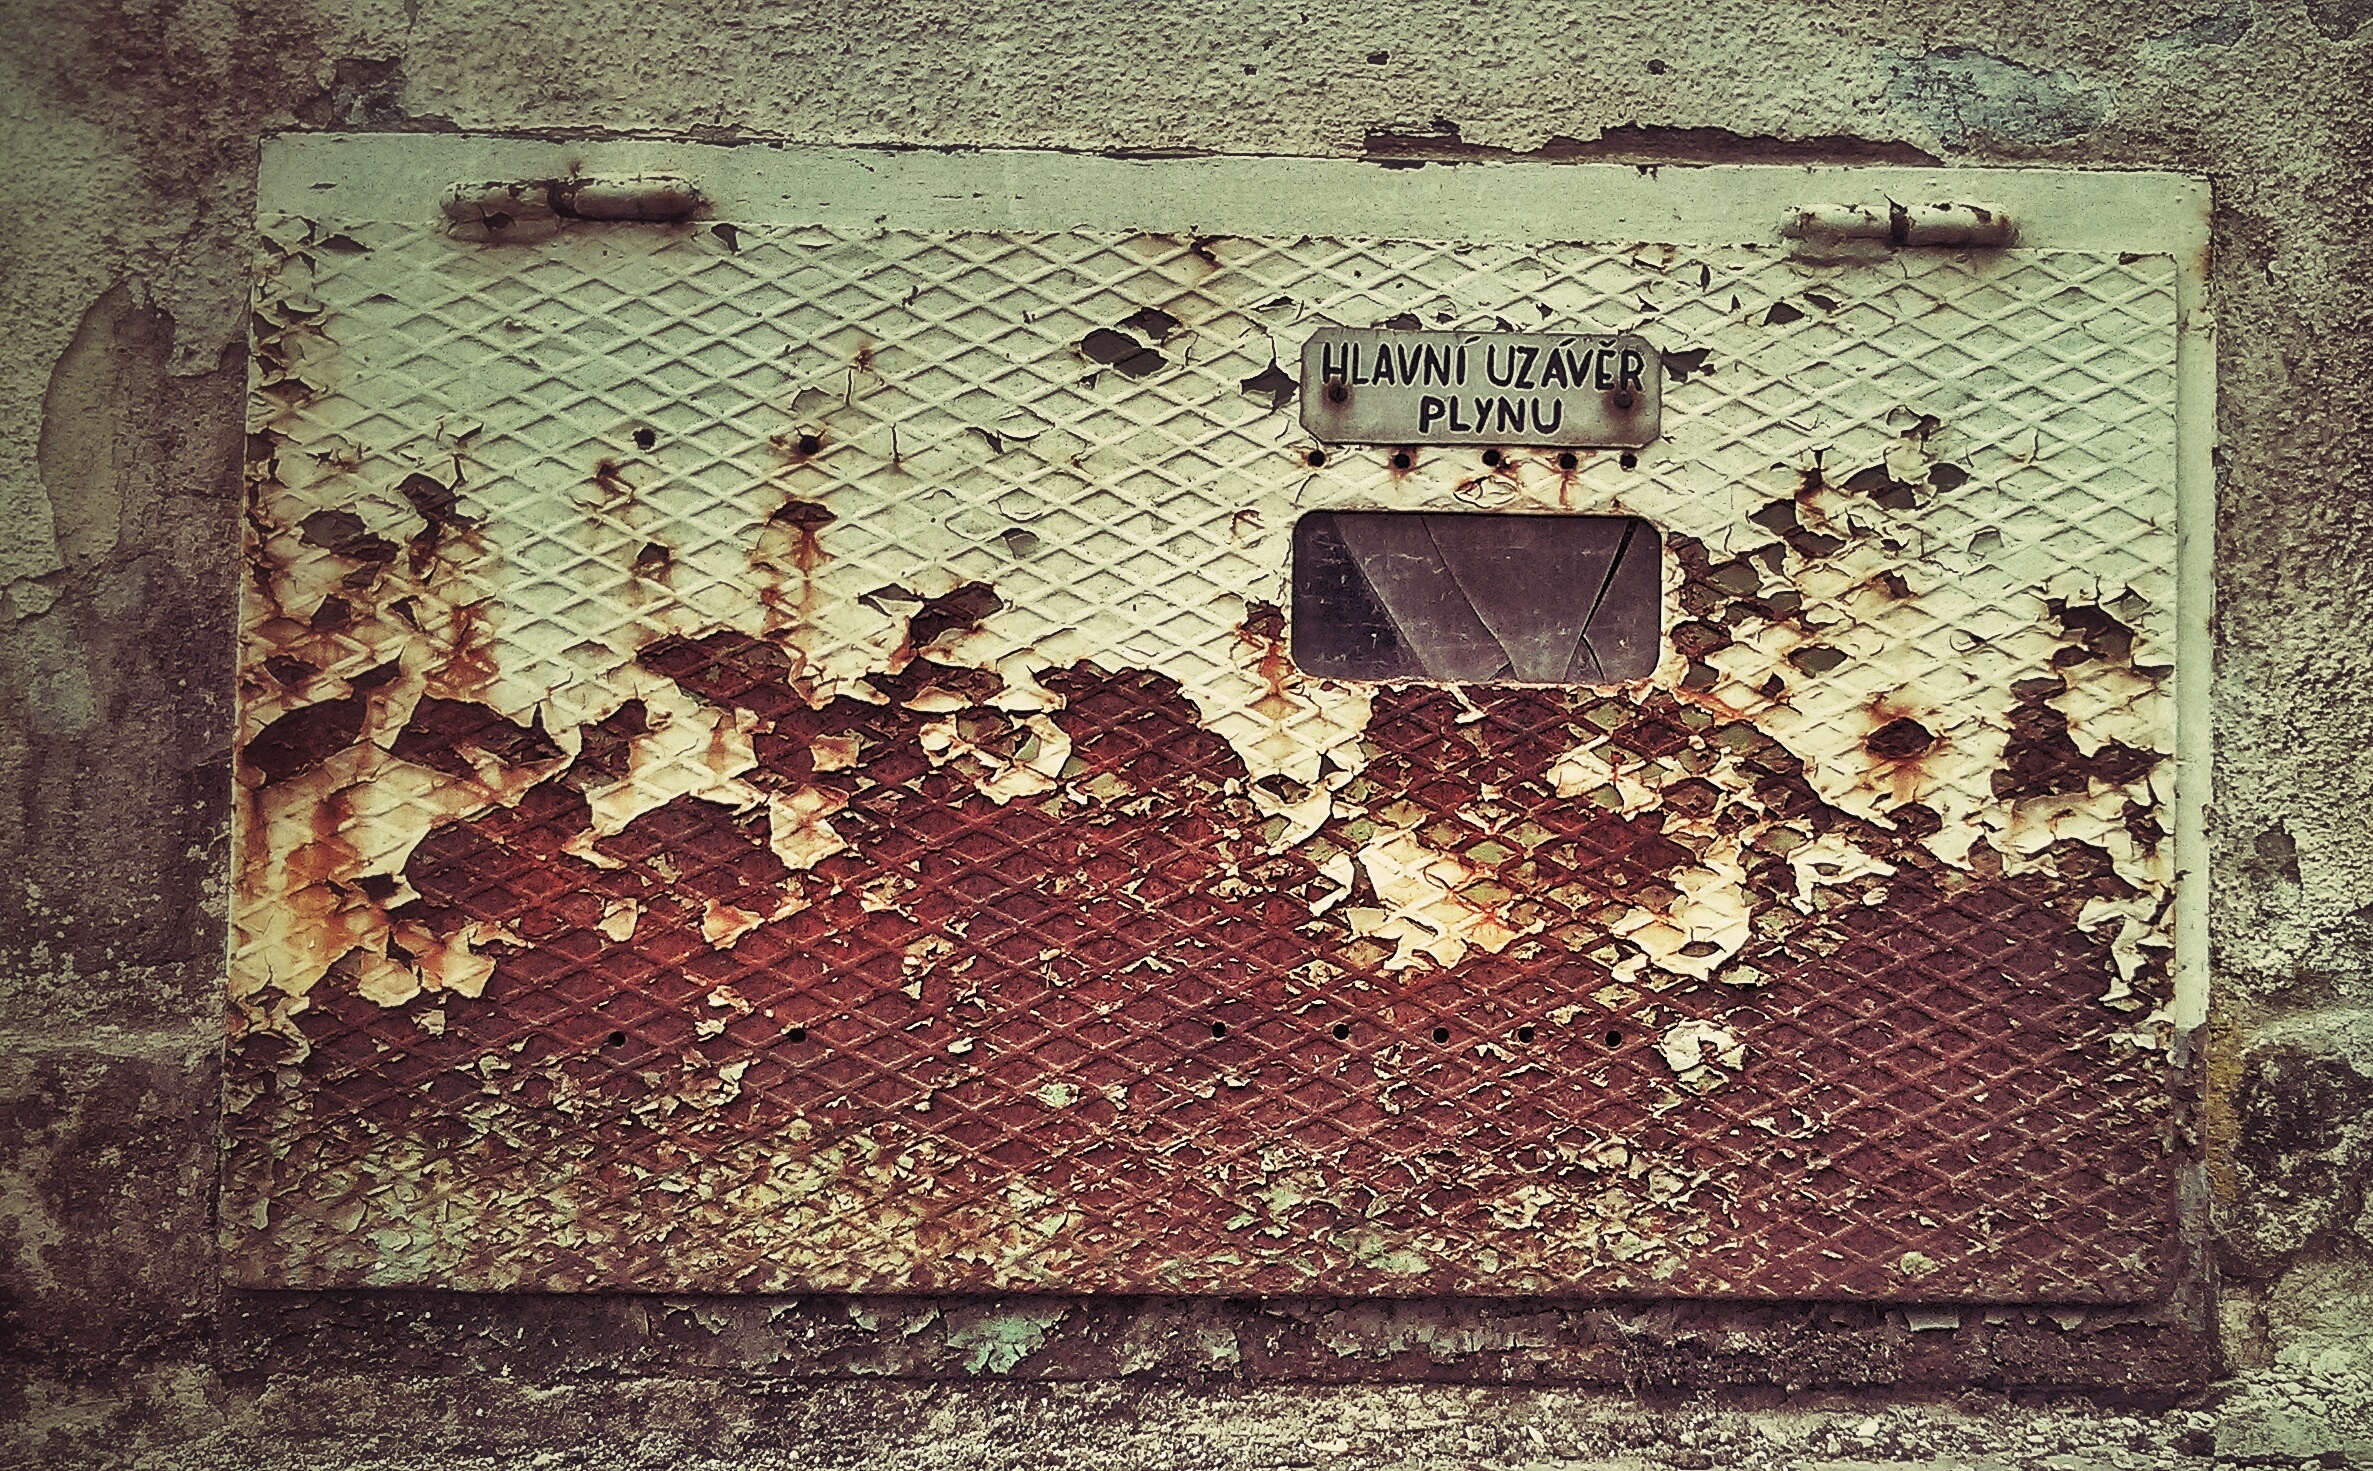
wood, house, texture, wall, color, brick, art, history, urban area, ancient history